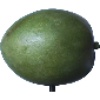
Label: Mango 1